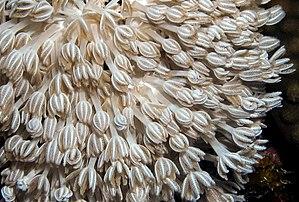
Les Xeniidae constituent une famille de coraux alcyonaires de l'ordre des Alcyonacea.